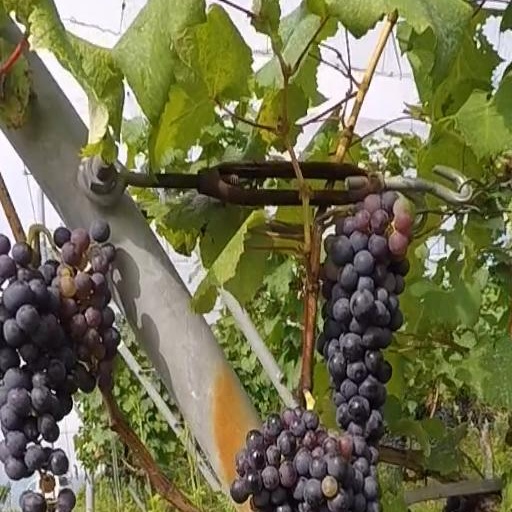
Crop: grape